Kids Are People Too

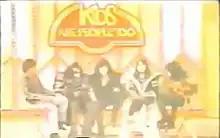
KISS, introducing newest member Eric Carr on "Kids Are People Too"

The series was a variety/news magazine show for kids. Every week it would have a celebrity guest who the host would interview, occasionally a psychologist would speak about the challenges of growing up, and there would be comedy or musical routines. Each episode also included a segment called "Dear Alex and Annie" (with William Bingham as Alex and Donna Drake as Annie), answering viewers' questions on a wide range of personal and social topics that were relevant to kids (that segment would later be seen in a stand-alone interstitial segment during ABC's Saturday morning schedule).